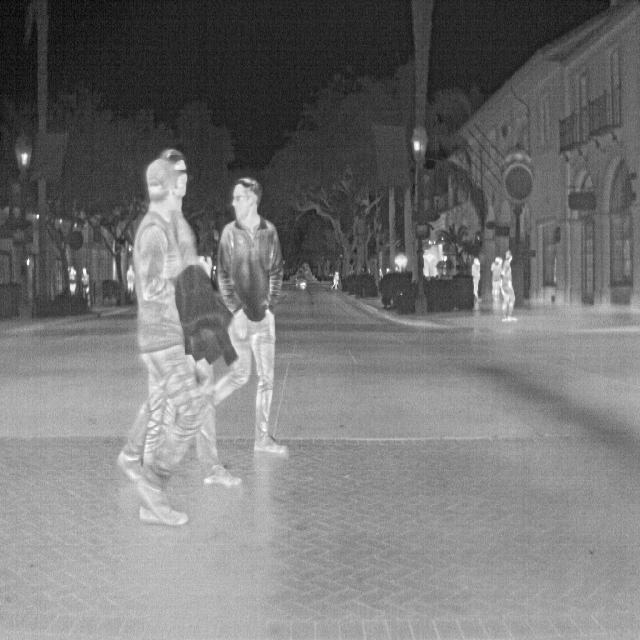
Detected objects:
label: person
label: person
label: person
label: person
label: person
label: person